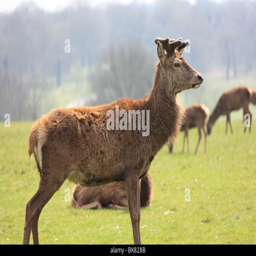
biological species on a spring afternoon